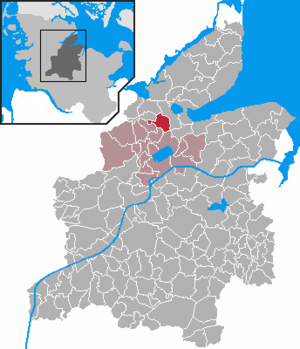
Østerby (ved Egernførde)
Kort
Østerby eller Osterby er en landsby og kommune beliggende 6 km vest for Egernførde i Hyttenbjerge i det sydøstlige Sydslesvig. Administrativt hører kommunen under Rendsborg-Egernførde kreds i den nordtyske delstat Slesvig-Holsten. Kommunen samarbejder på administrativt plan med andre kommuner i omegnen i Hytten Bjerge kommunefællesskab. I kirkelig henseende hører Østerby under Hytten Sogn. Sognet lå i Hytten Herred, da området tilhørte Danmark.